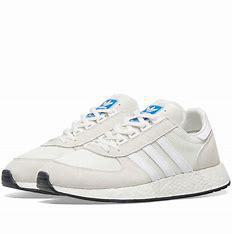
Brand: Adidas
Model: Marathon Tech